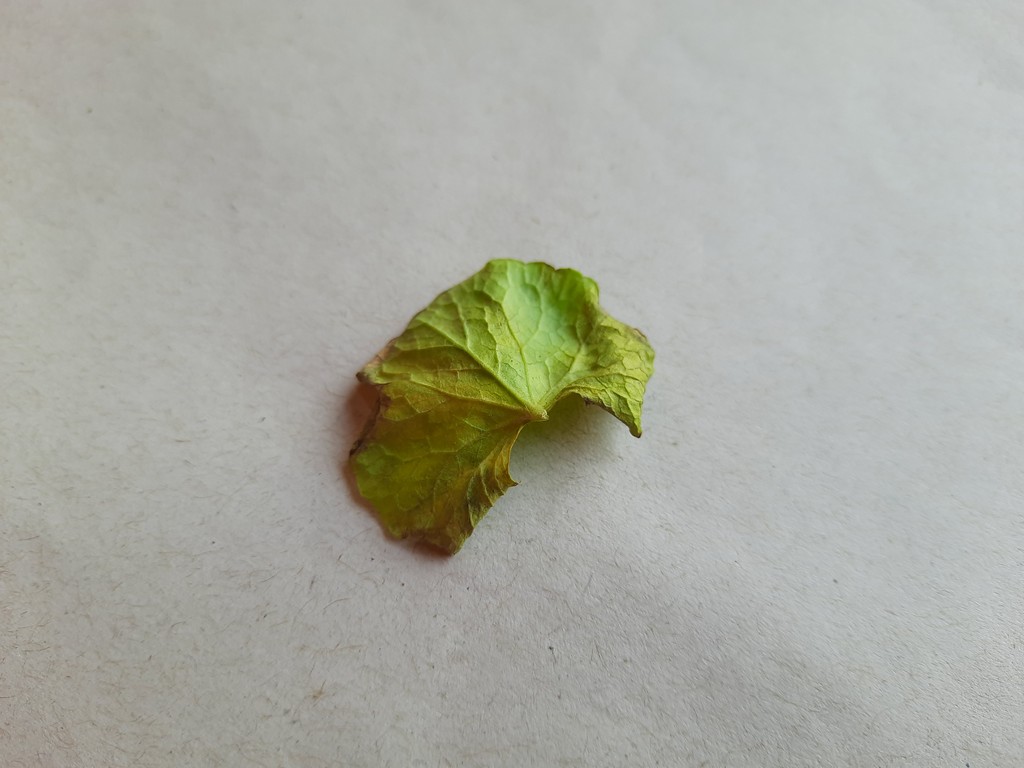
Label: Unhealthy